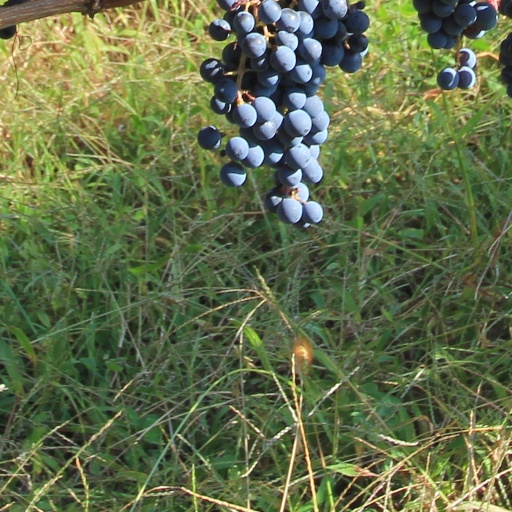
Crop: grape